Nine-volt battery

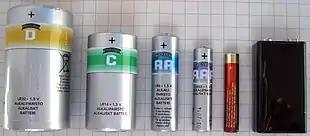
Size comparison of batteries: D, C, AA, AAA, AAAA, 9-volt (PP3)

The nine-volt battery, or 9-volt battery, is an electric battery that supplies a nominal voltage of 9 volts. Actual voltage measures 7.2 to 9.6 volts, depending on battery chemistry. Batteries of various sizes and capacities are manufactured; a very common size is known as PP3, introduced for early transistor radios. The PP3 has a cuboid shape with rounded edges and two polarized snap connectors on the top. This type is commonly used for many applications including household uses such as smoke detectors, gas detectors, clocks, and toys.